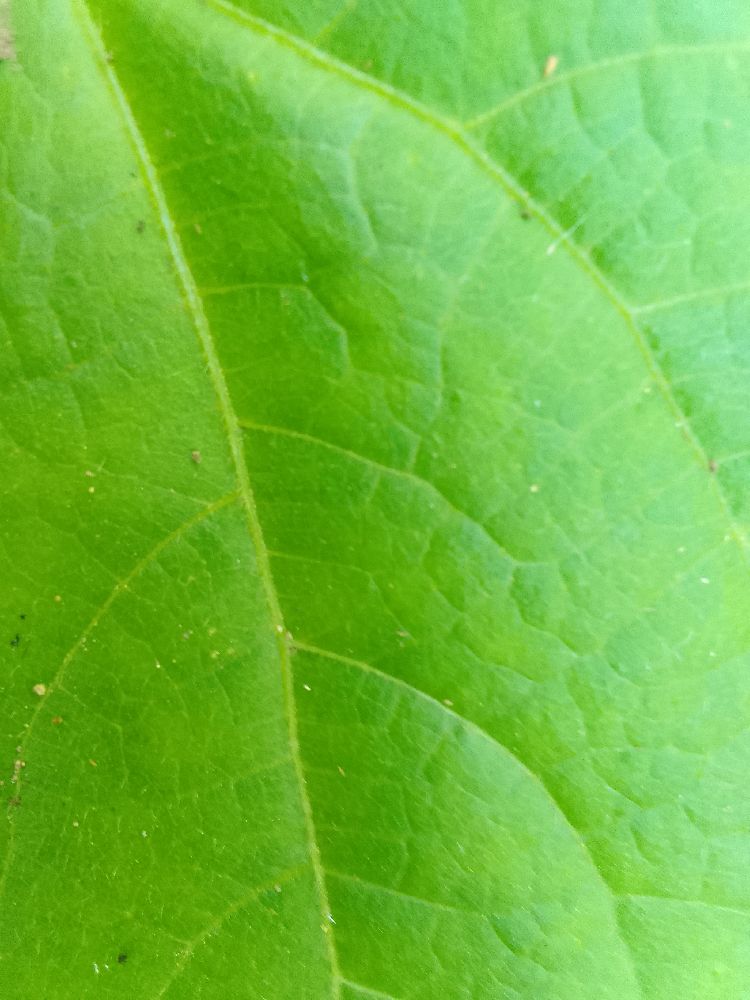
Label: healthy